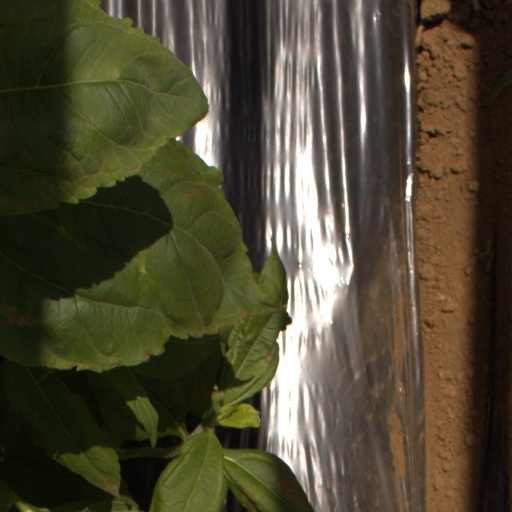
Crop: Jerusalem artichoke